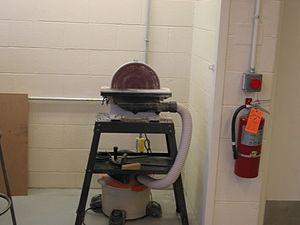
La ponceuse est une machine utilisée pour poncer une surface, c'est-à-dire pour la polir, la décaper ou modifier son état de surface. Elle est parfois aussi appelée une sableuse.